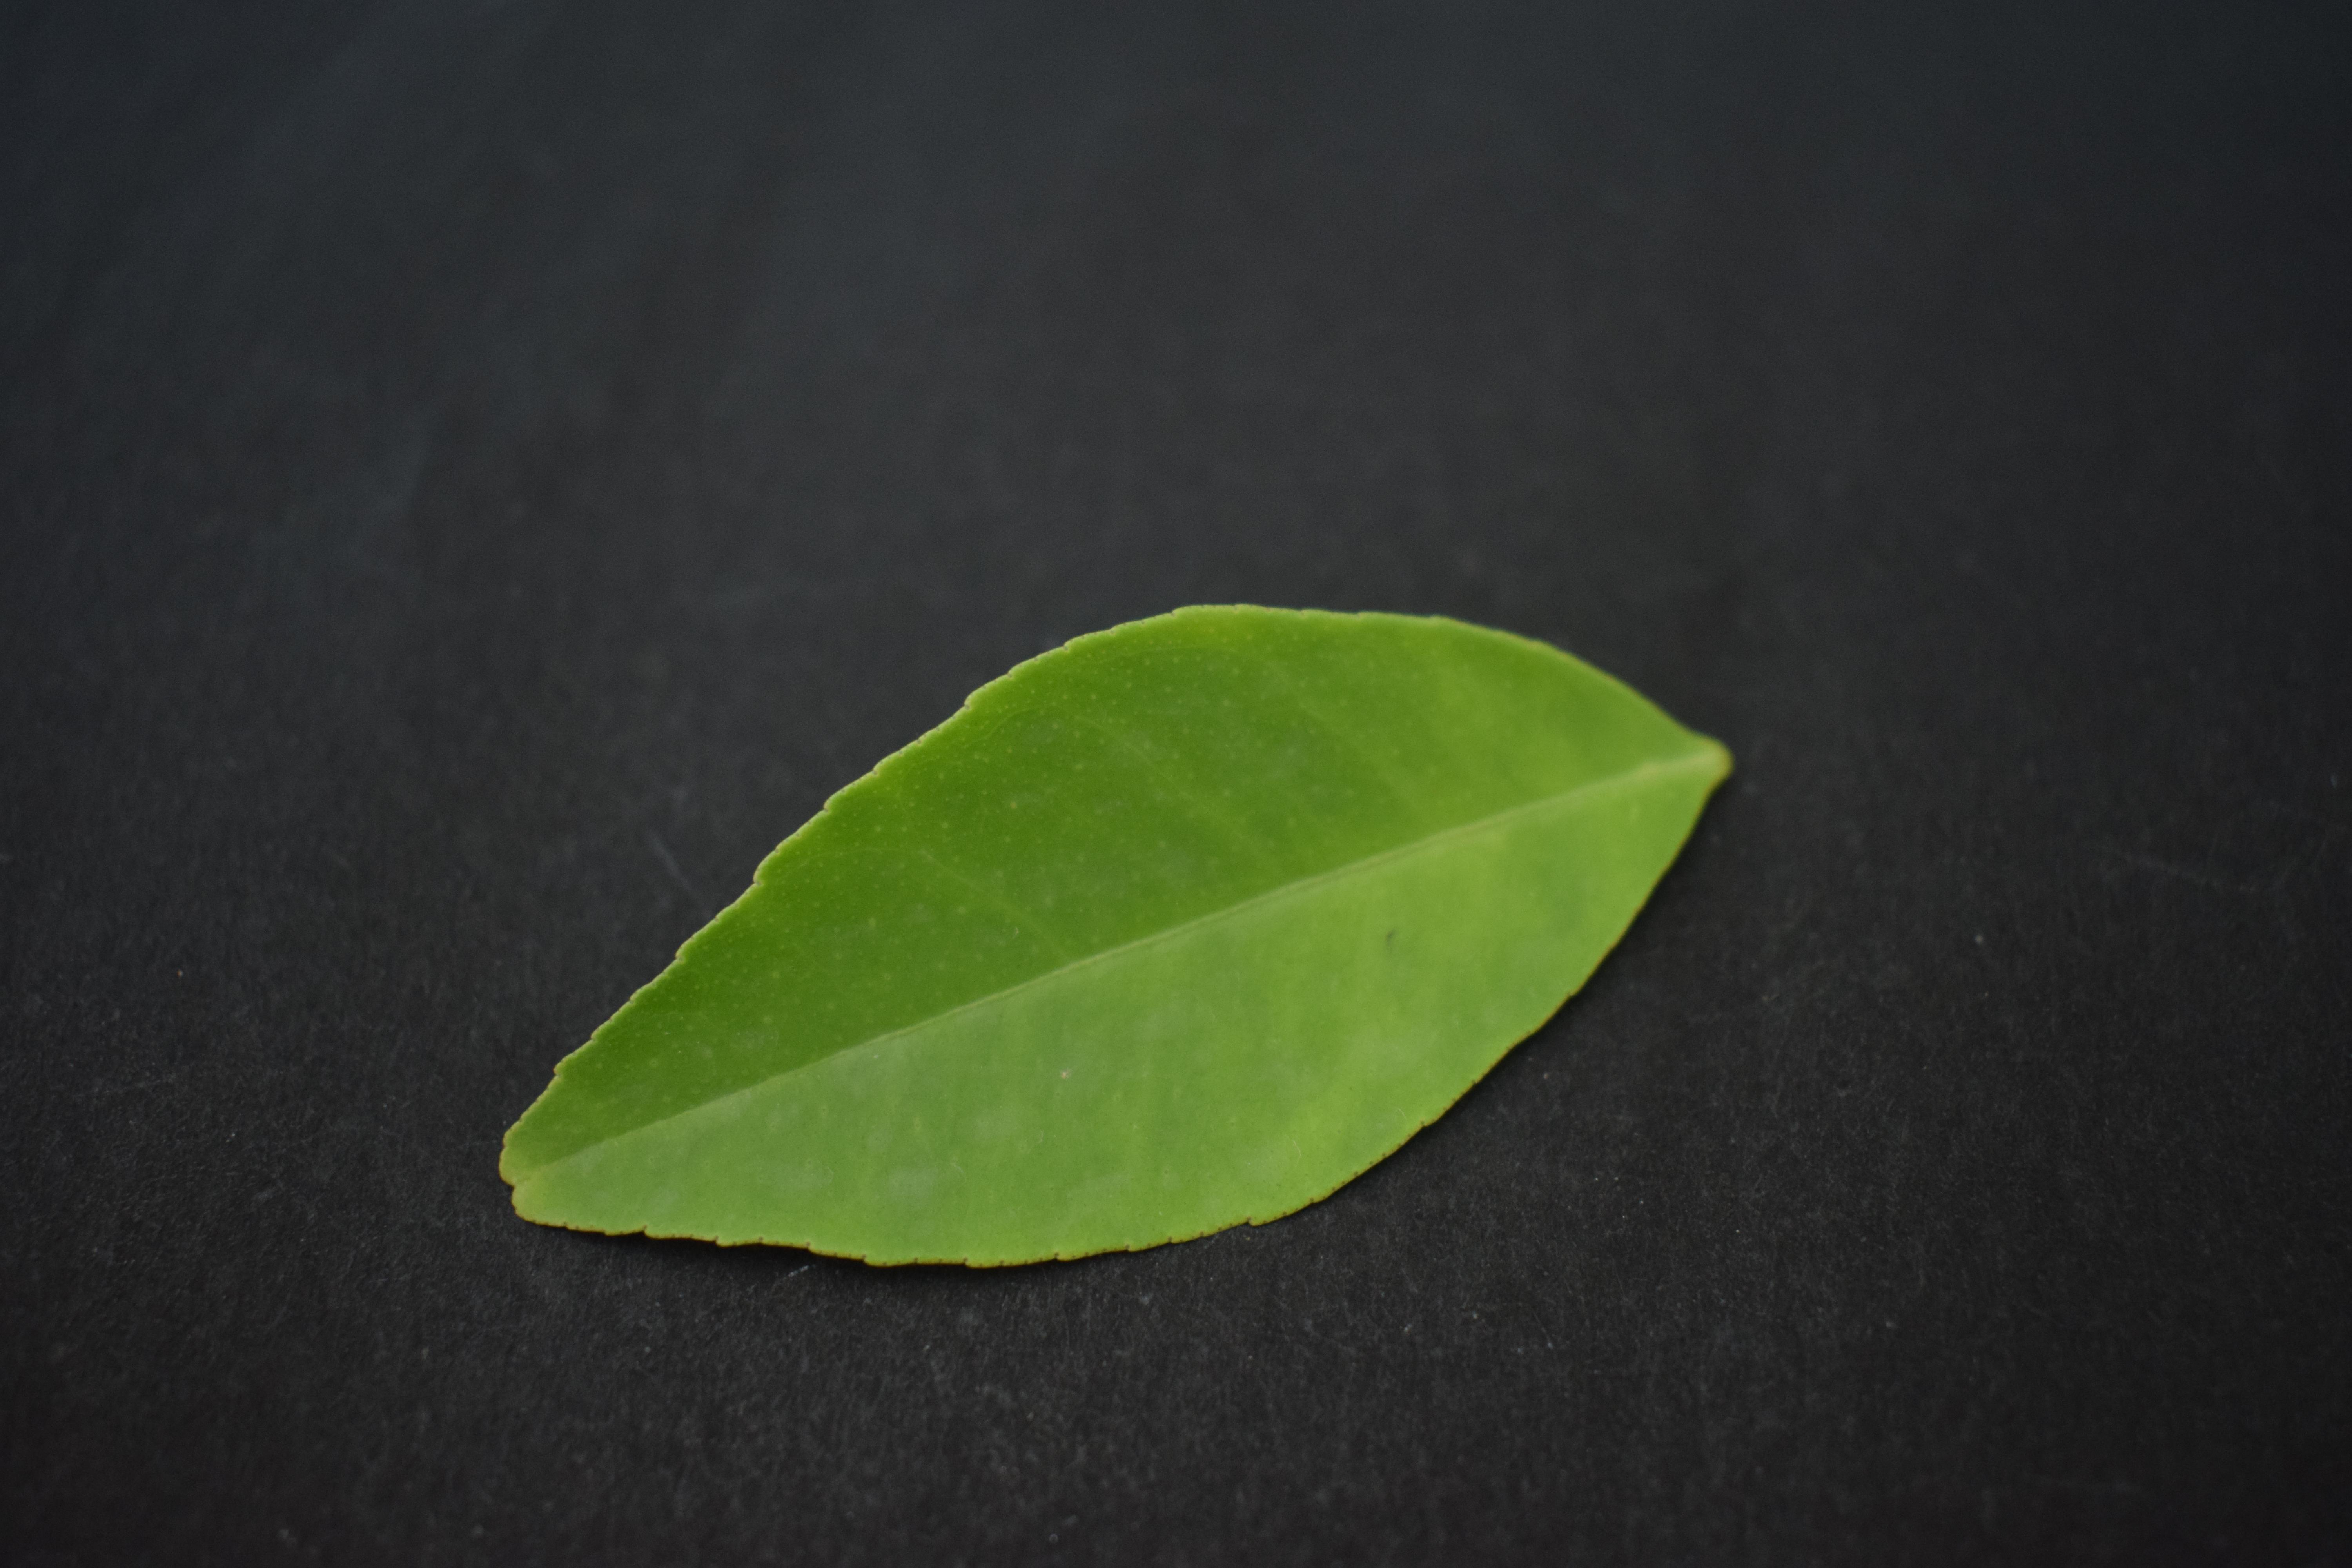
Plant species: Lemon